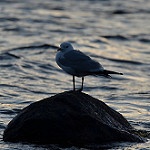
Label: sea